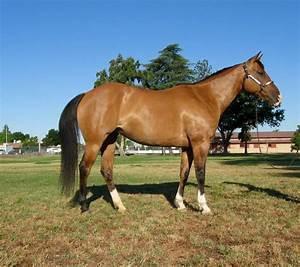
horse